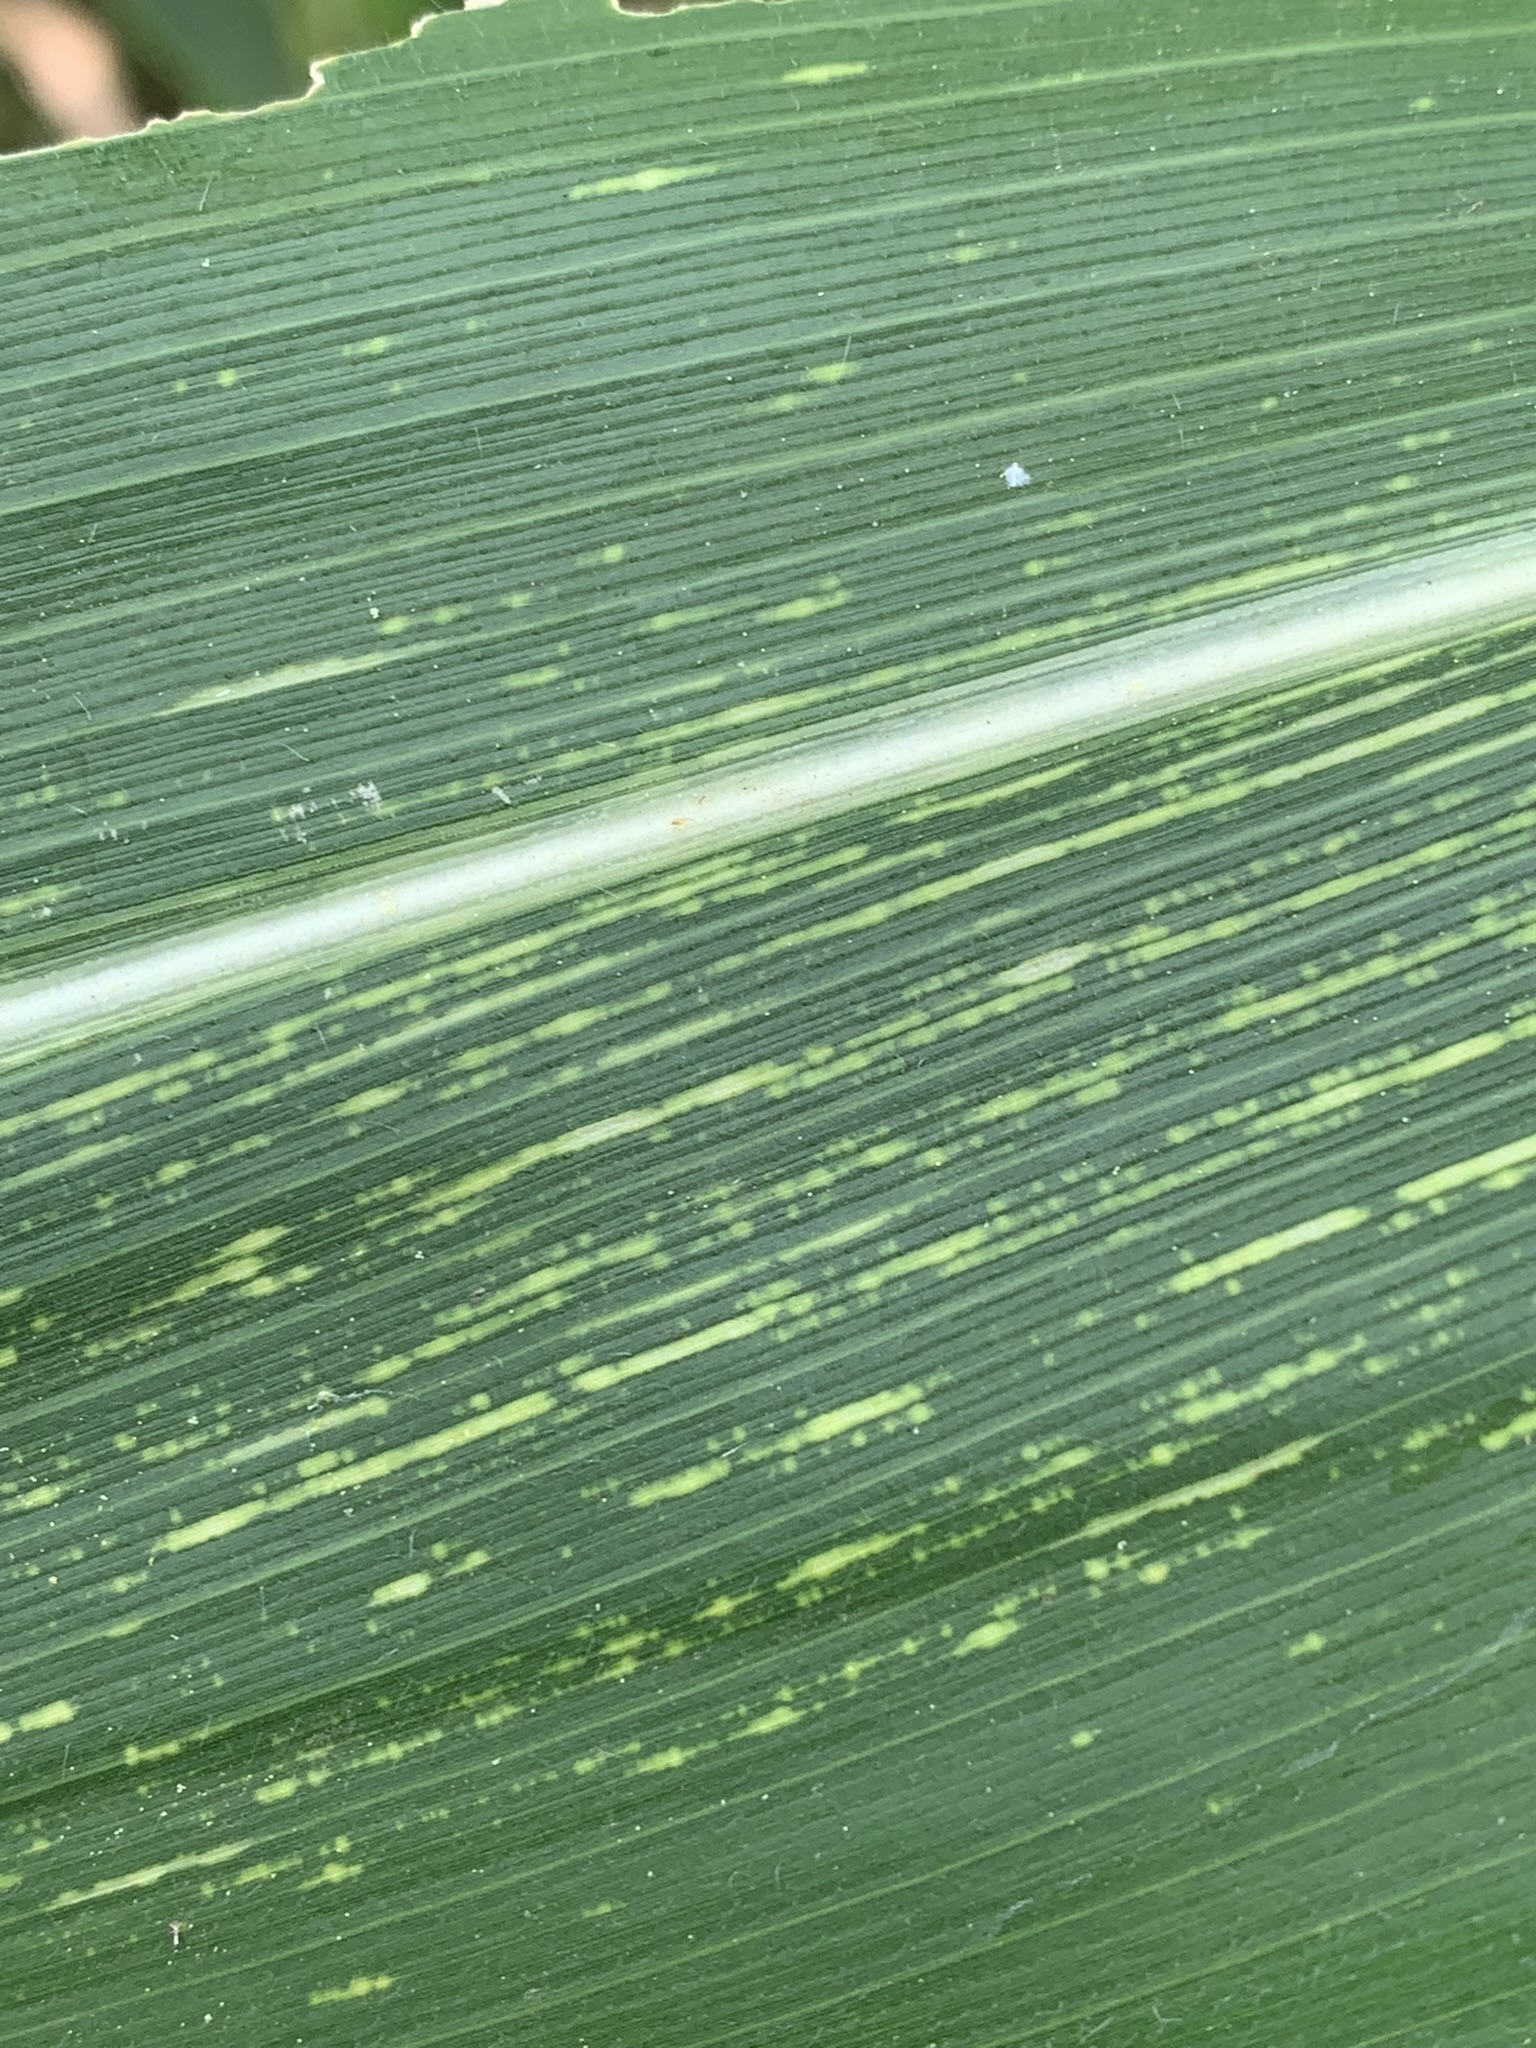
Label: MSV